RGB color spaces

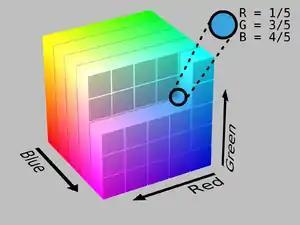
RGB cube

The normal human eye contains three types of color-sensitive cone cells. Each cell is responsive to light of either long, medium, or short wavelengths, which we generally categorize as red, green, and blue. Taken together, the responses of these cone cells are called the Tristimulus values, and the combination of their responses is processed into the psychological effect of color vision.